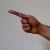
The image shows a hand gesture representing the letter 'G' in Indian Sign Language.